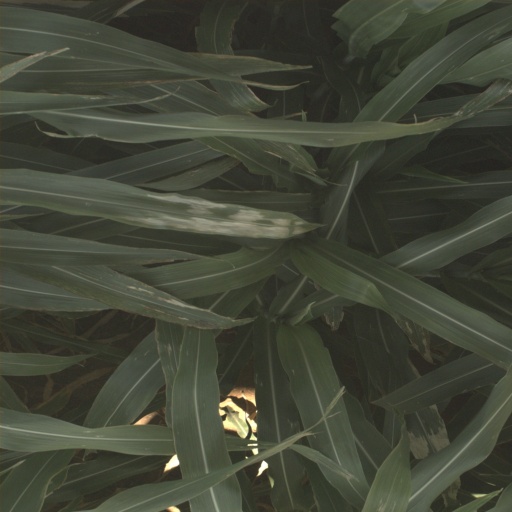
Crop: sorghum